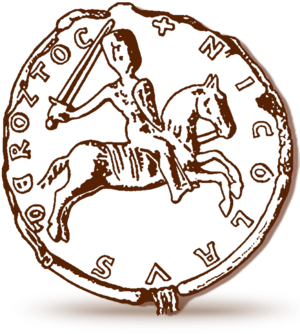
Le Mecklembourg est une monarchie gouvernée par la maison de Mecklembourg jusqu'en 1918. Il trouve ses origines dans la tribu slave des Obodrites, qui peuple la région au moment de l'arrivée des colons allemands au XIIᵉ siècle. À partir de leur château de Mecklembourg, les princes de la lignée de Niklot règnent sur la région. Le prince Albert II reçoit l'immédiateté impériale en 1348 et devient le premier duc de Mecklembourg.
Nicolas Iᵉʳ de Mecklembourg; né avant 1164 – tué le 25 mai 1200, près de Waschow, localité désormais incluse dans Wittendörp, il fut coseigneur du Mecklembourg de 1178 jusqu'à sa mort.